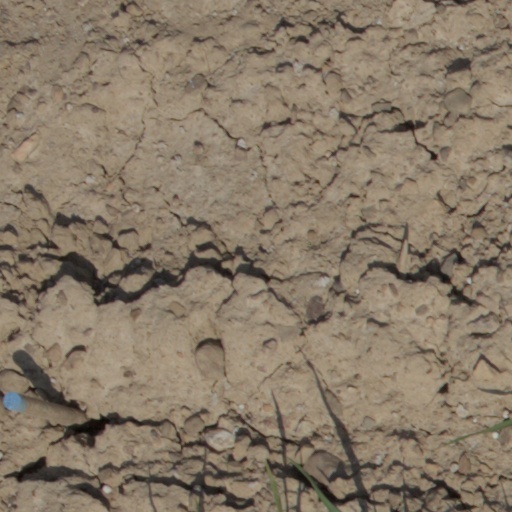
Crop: wheat